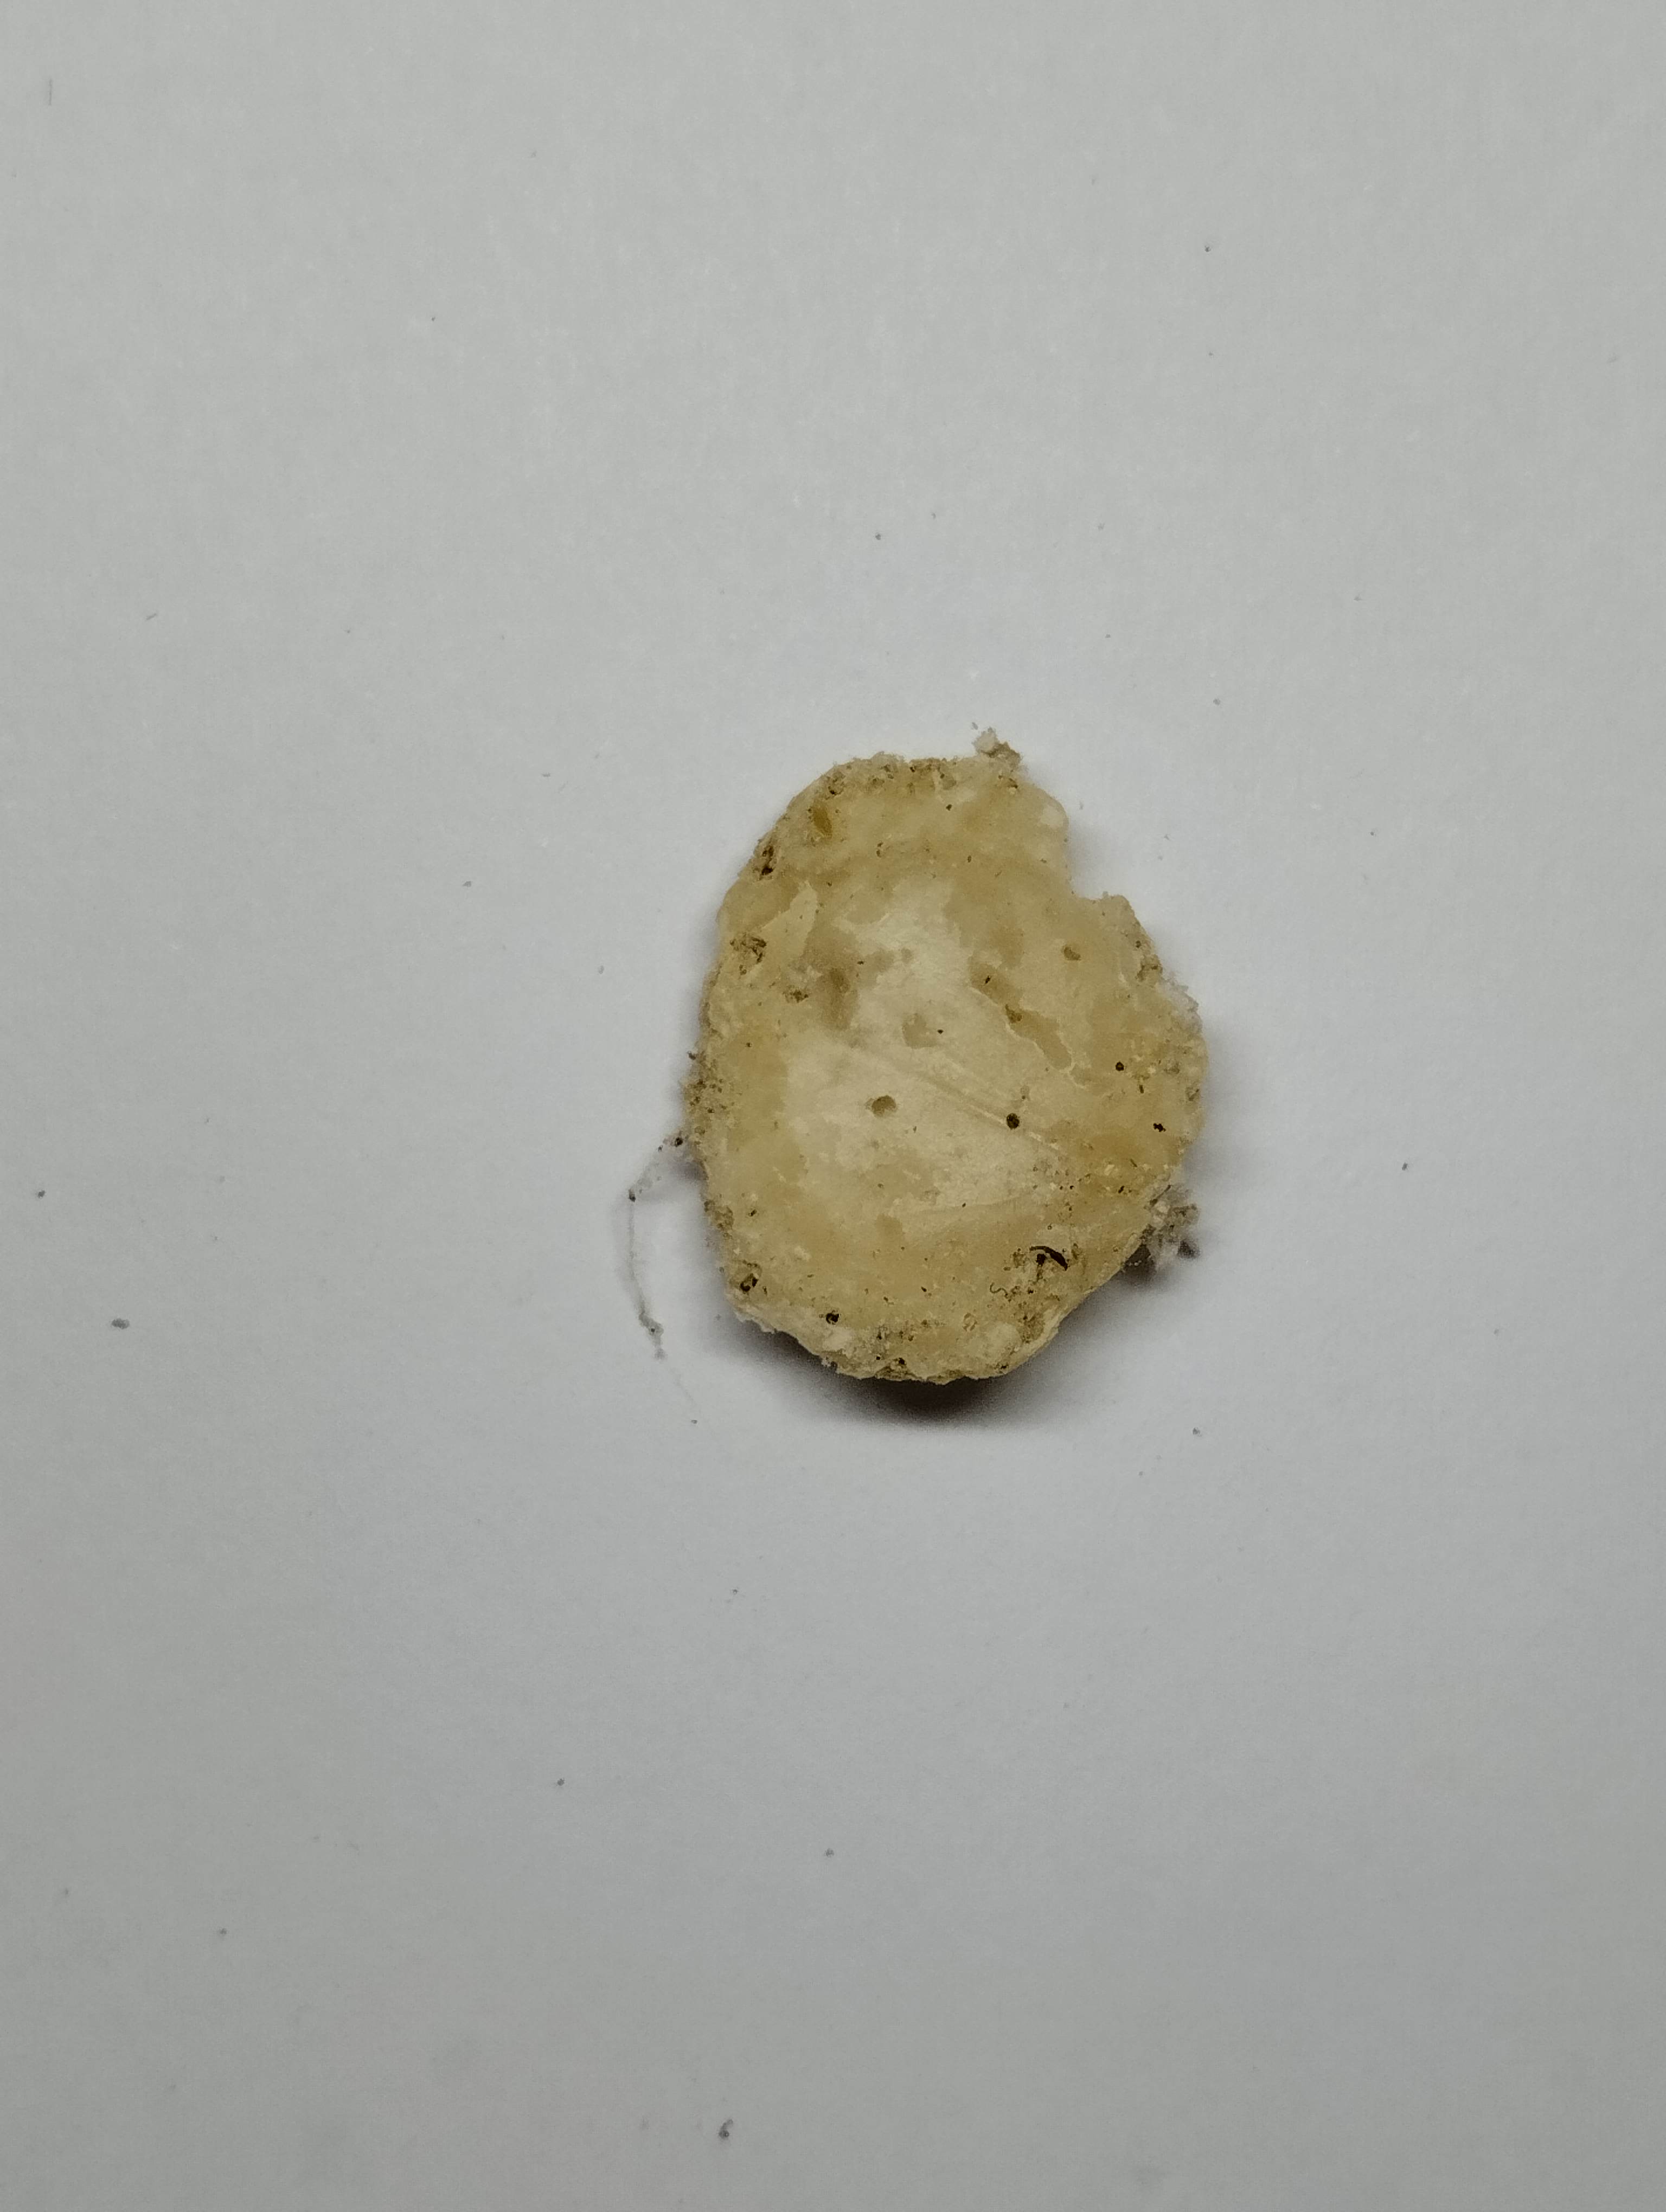
Label: rusak (damaged seed)